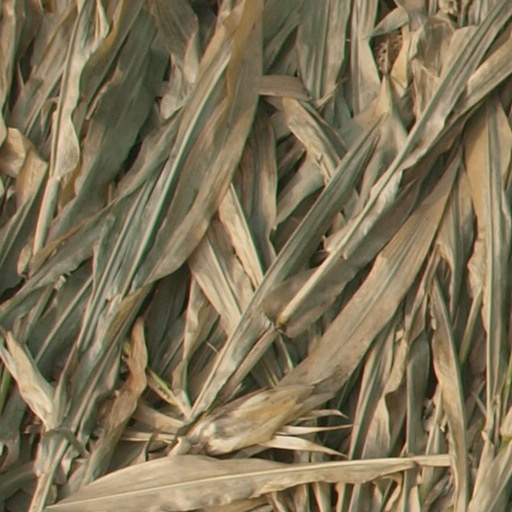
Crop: maize; corn